Kazakhstan–Russia border

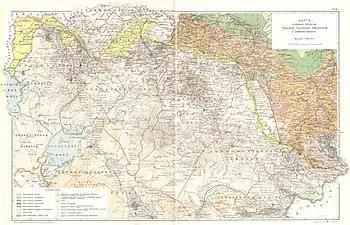
Map of the area of modern Kazakhstan from 1914, showing the former Oblasts of Ural, Turgay, Akmolinsk and Semipalatinsk

The NTD is commonly portrayed as being nothing more than a cynical exercise in divide and rule, a deliberately Machiavellian attempt by Stalin to maintain Soviet hegemony over the region by artificially dividing its inhabitants into separate nations and with borders deliberately drawn so as to leave minorities within each state. Though indeed the Soviets were concerned at the possible threat of pan-Turkic nationalism, as expressed for example with the Basmachi movement of the 1920s, closer analysis informed by the primary sources paints a much more nuanced picture than is commonly presented.